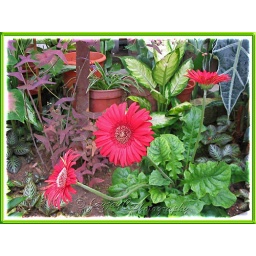
Gerbera jamesonii among other plant in our garden bed